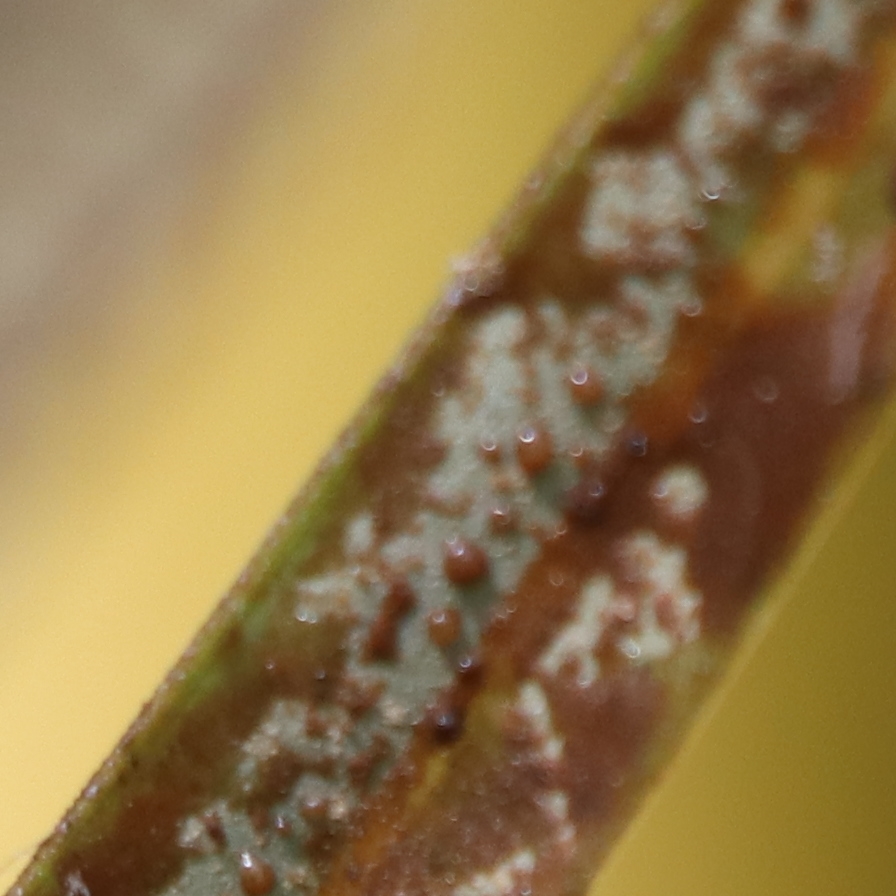
Label: Honey